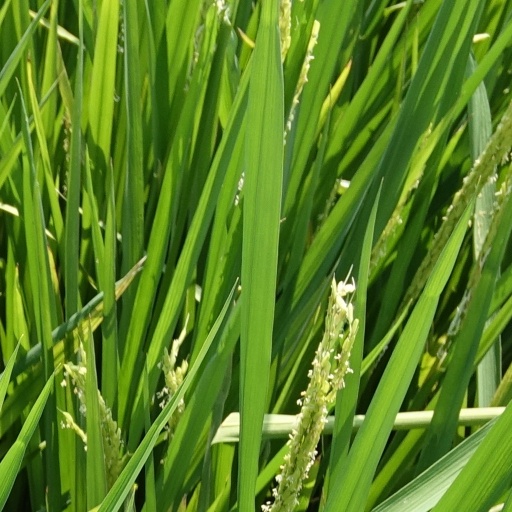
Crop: rice